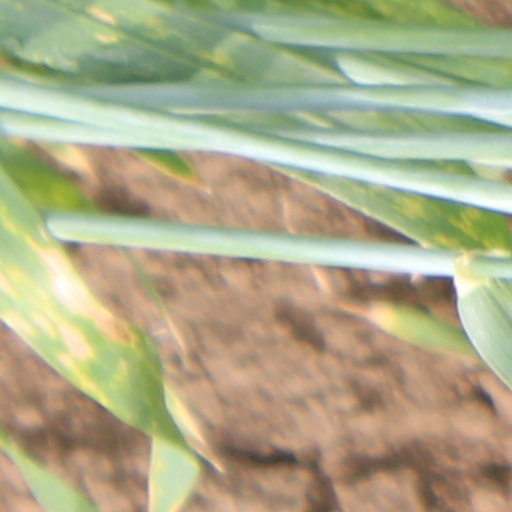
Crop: wheat